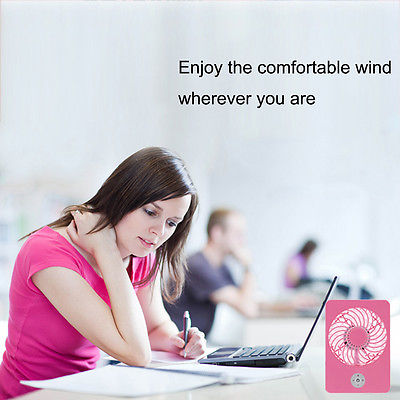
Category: fan